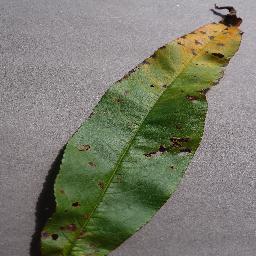
Label: Peach___Bacterial_spot